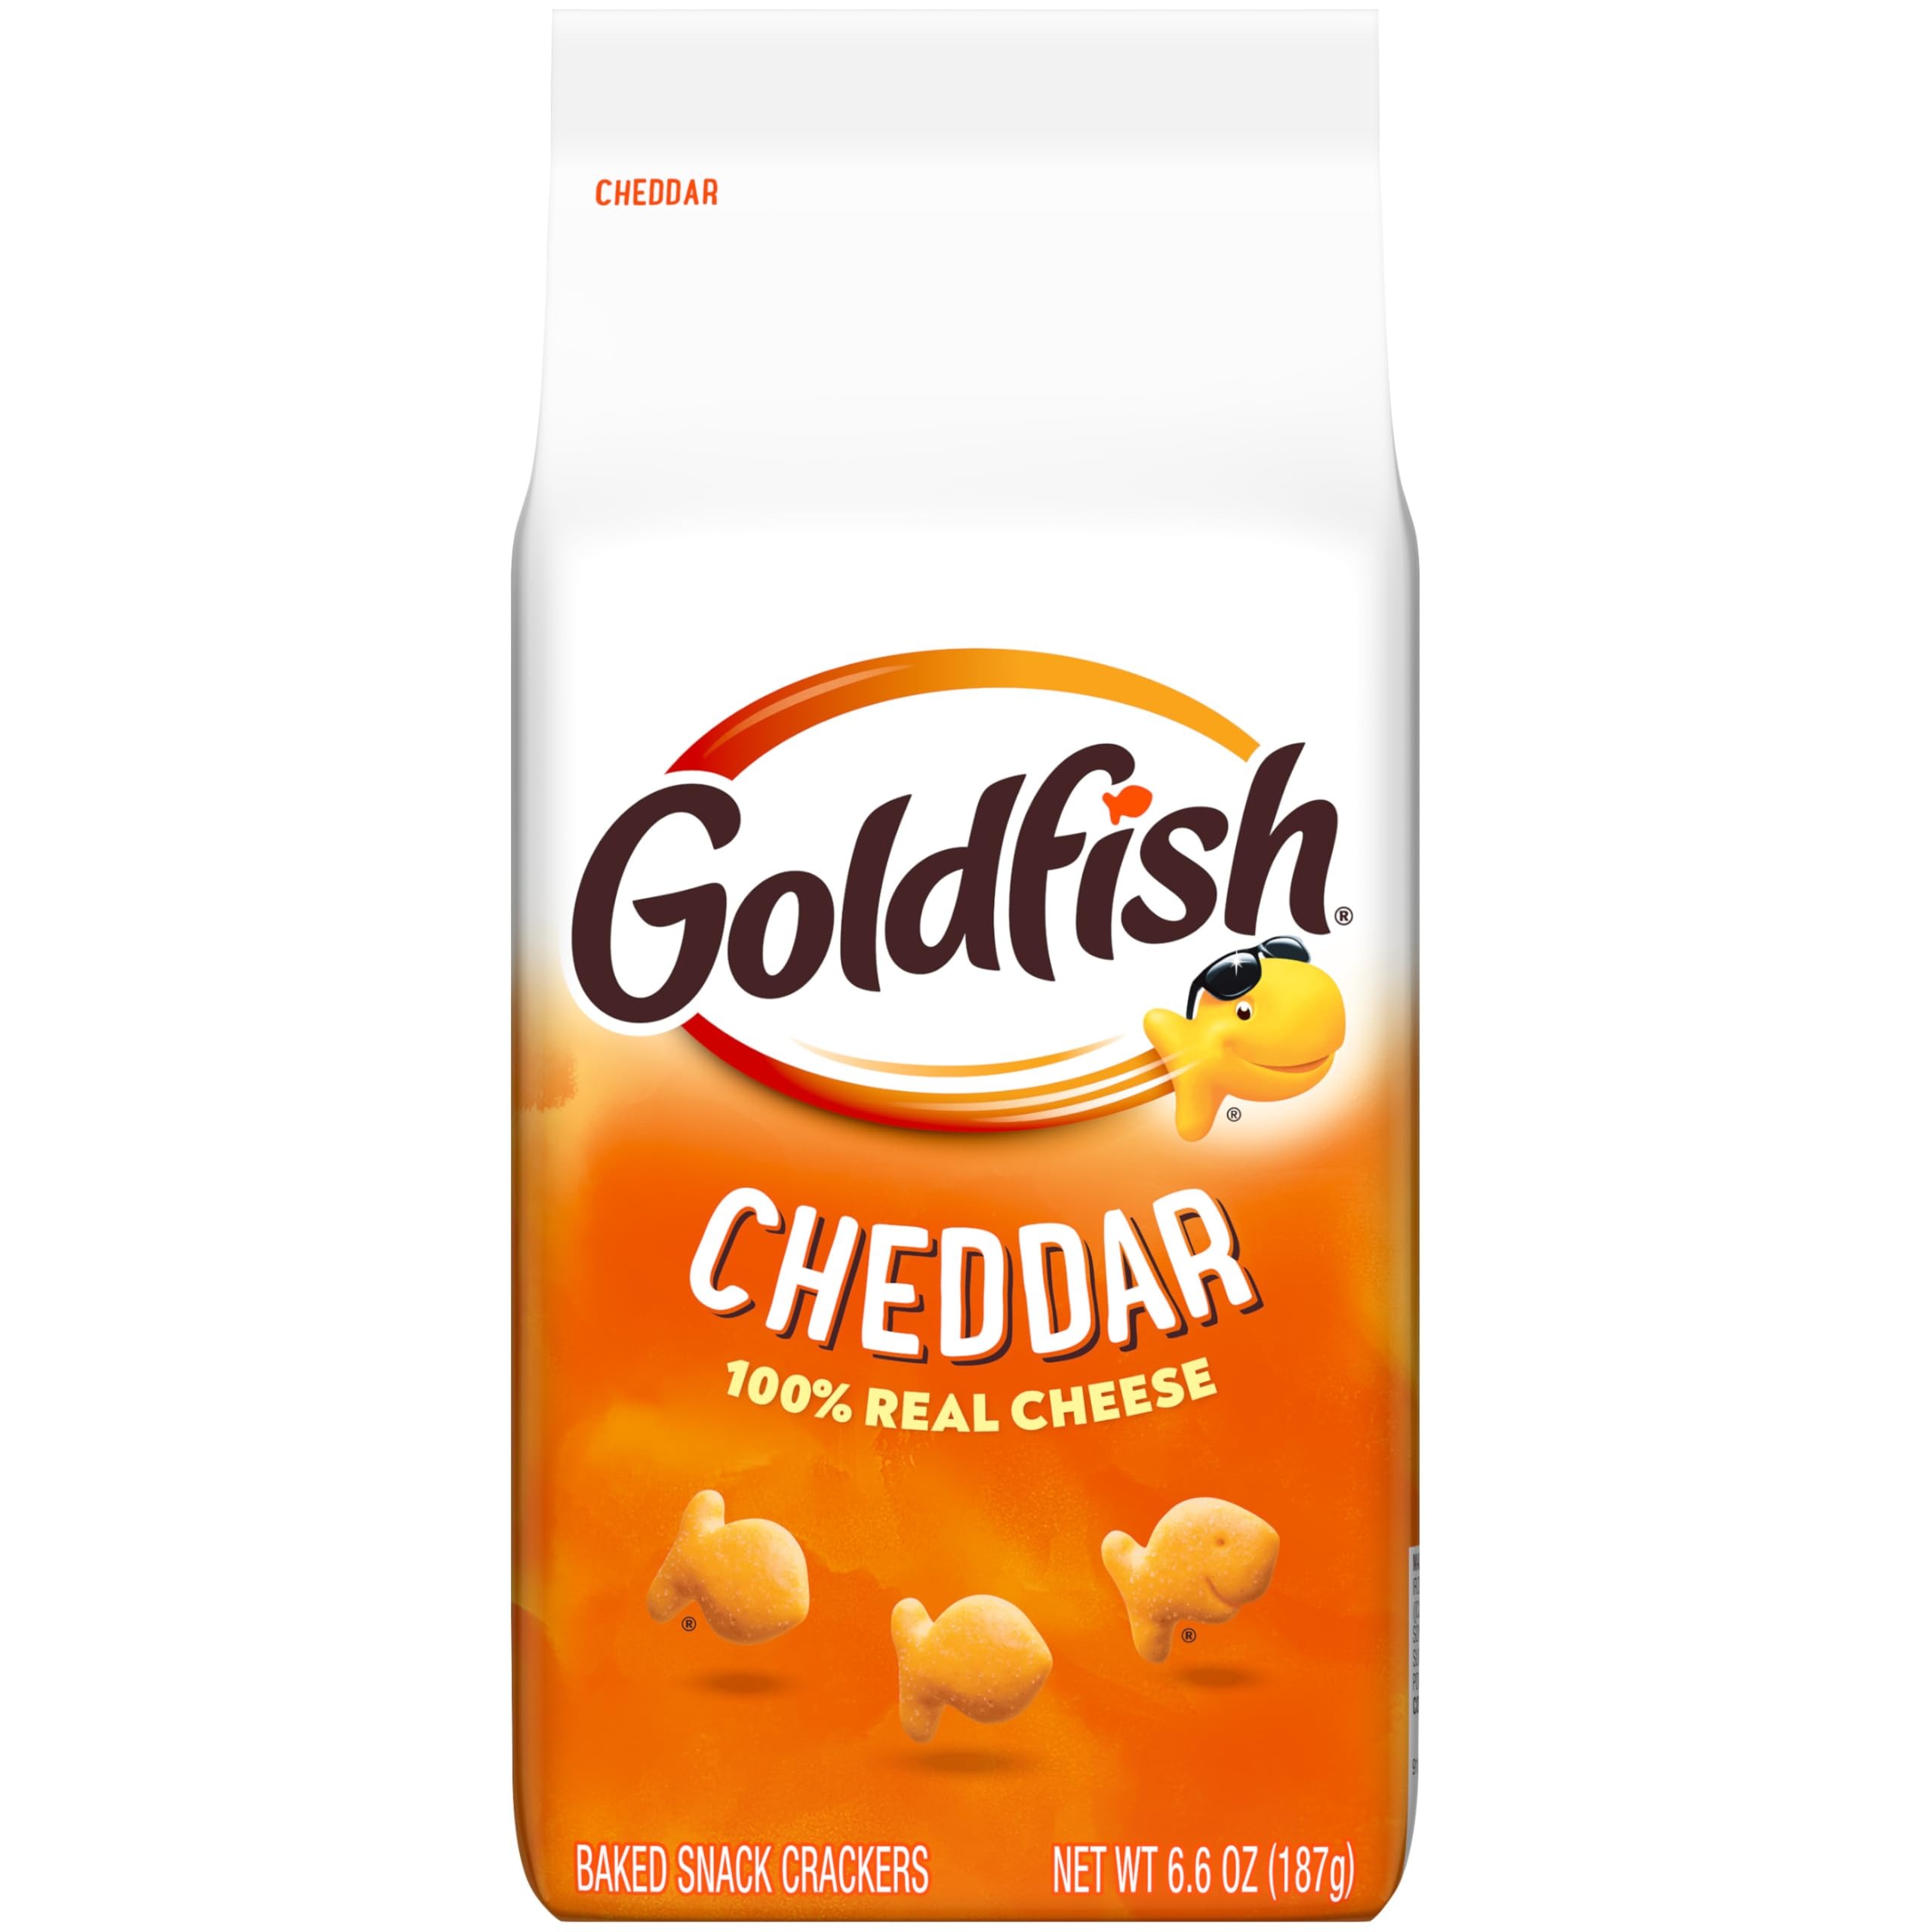
Item Name: Goldfish Cheddar Cheese Crackers, Baked Snack Crackers, 6.6 oz Bag
Bullet Point 1: THE SNACK THAT SMILES BACK: A family favorite for generations, Goldfish Cheddar Cheese Crackers are fun, fish-shaped snack crackers with a smile
Bullet Point 2: INGREDIENTS YOU CAN FEEL GOOD ABOUT: These baked cheese snacks are made with 100% real cheese and no artificial flavors or preservatives
Bullet Point 3: FOR KIDS AND KIDS AT HEART: The great taste and fun, bite-sized shape of Goldfish crackers make them the perfect at-home or on-the-go snacks for kids and adults
Bullet Point 4: MORE EXCITING MEALS: Enjoy Goldfish with a sandwich as part of a balanced lunch, or use them as soup crackers or salad croutons for dinner
Bullet Point 5: GO FOR THE HANDFUL: A single satisfying serving contains 55 Goldfish Cheddar Crackers; each 6.6-ounce bag contains 6 servings
Value: 6.6
Unit: Ounce

Price: 3.49